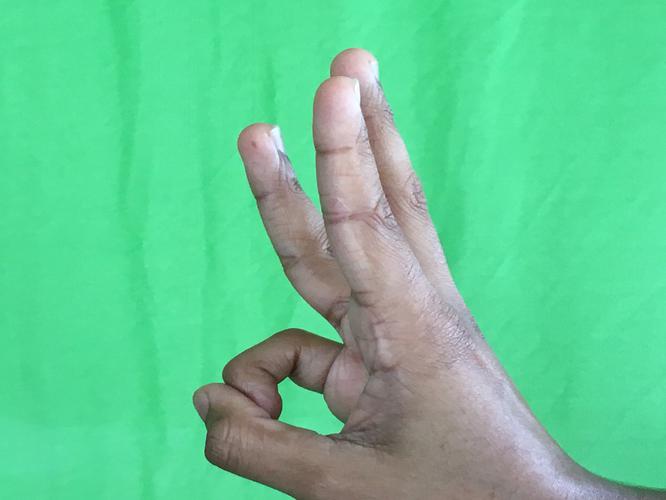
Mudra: Trishulam
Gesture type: single_hand